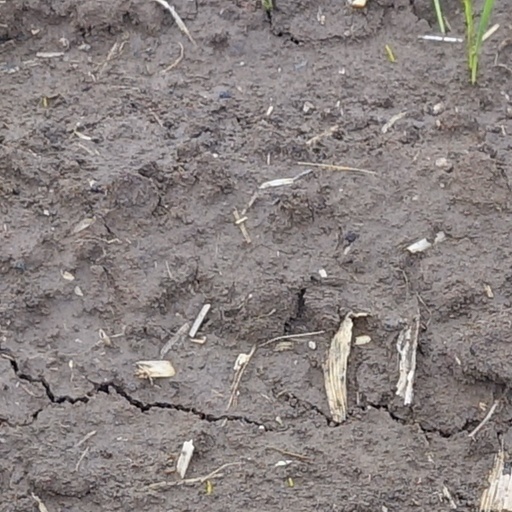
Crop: wheat